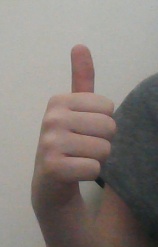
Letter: aleff